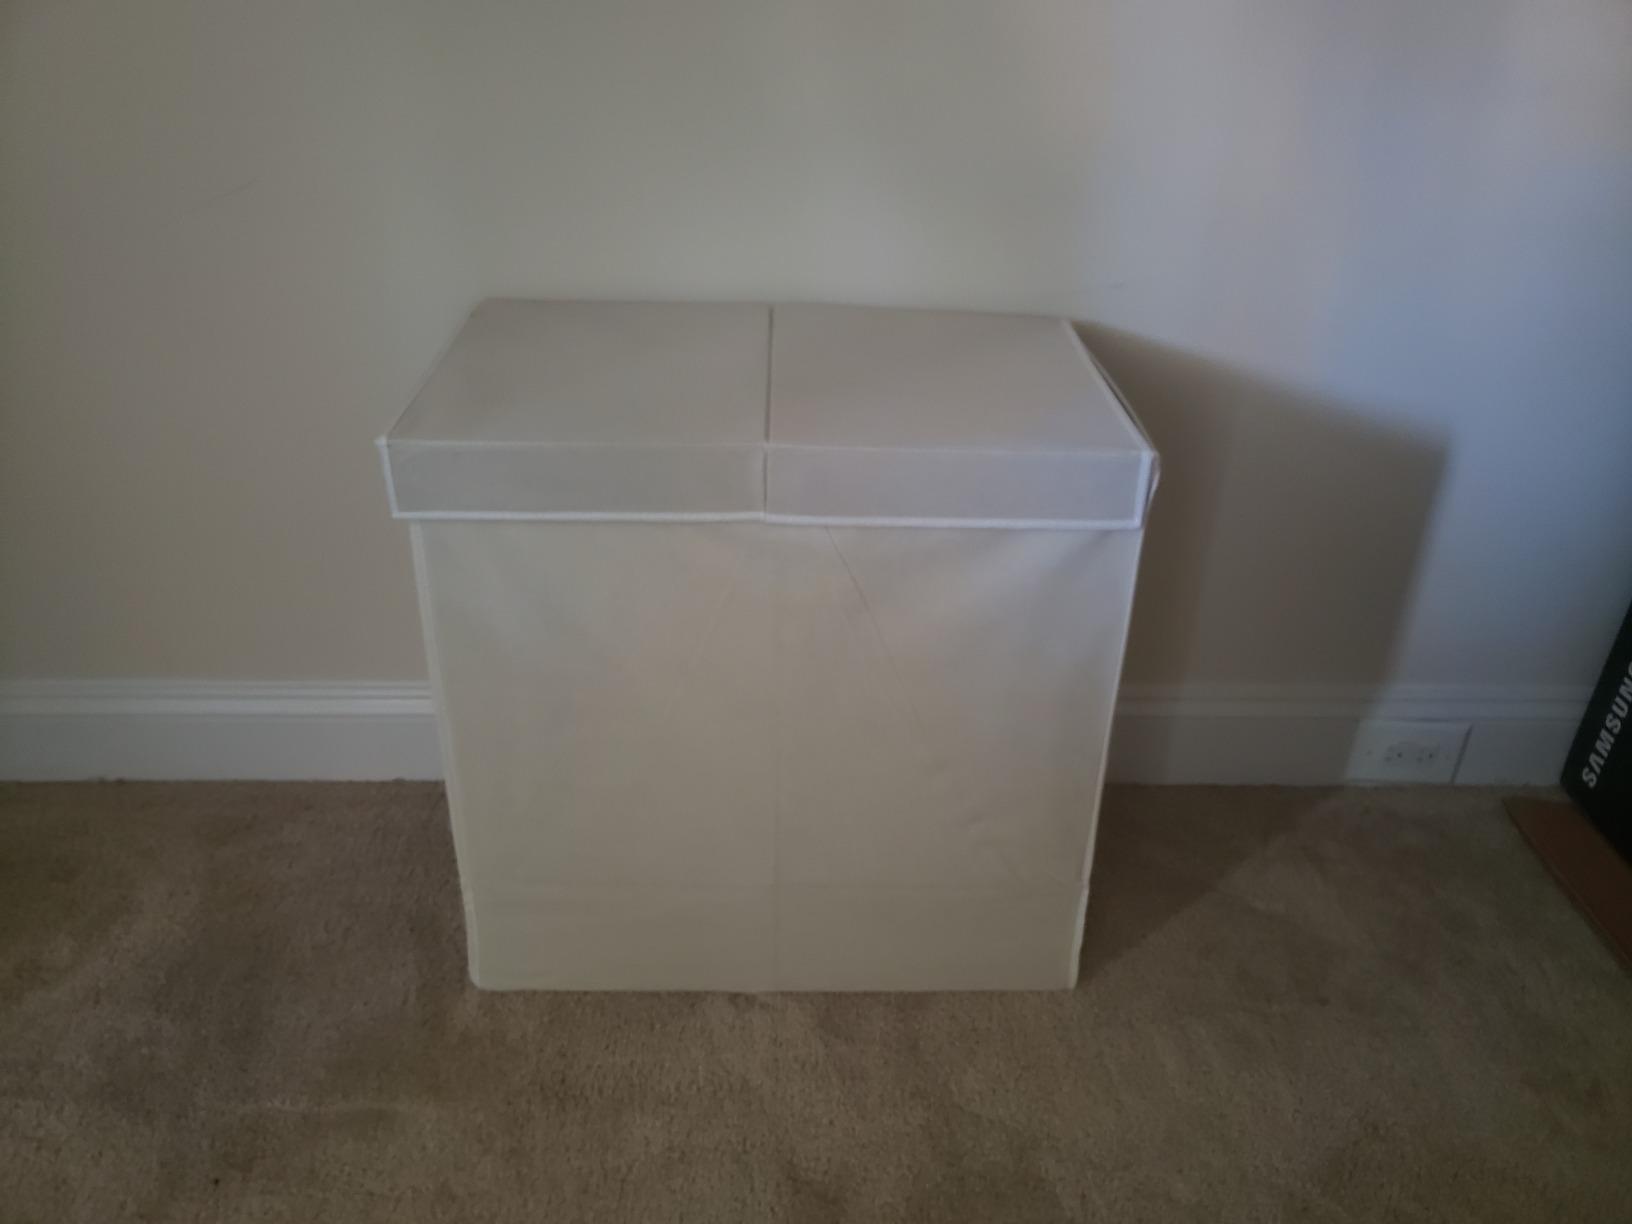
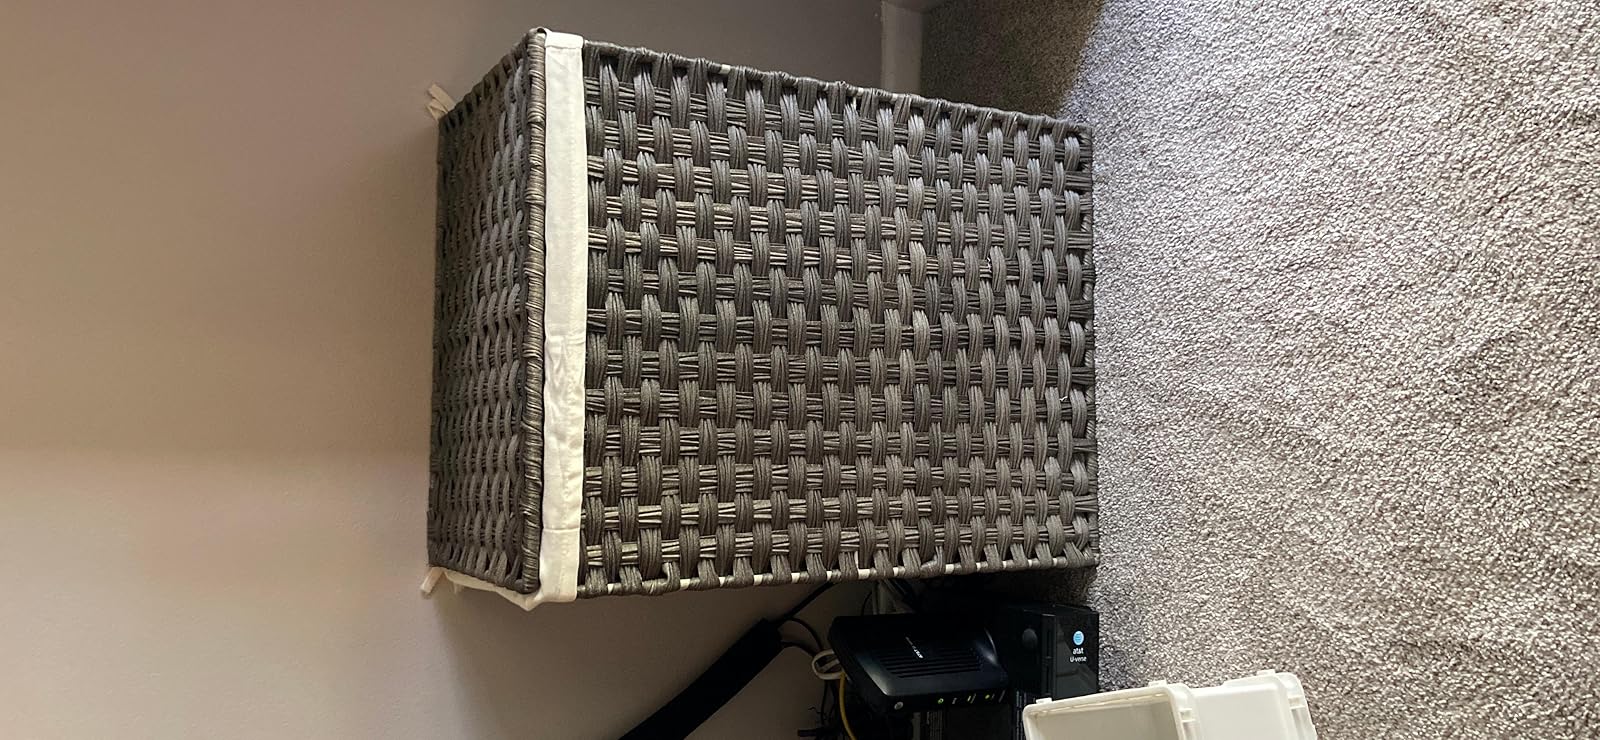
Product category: items_hamper
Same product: no